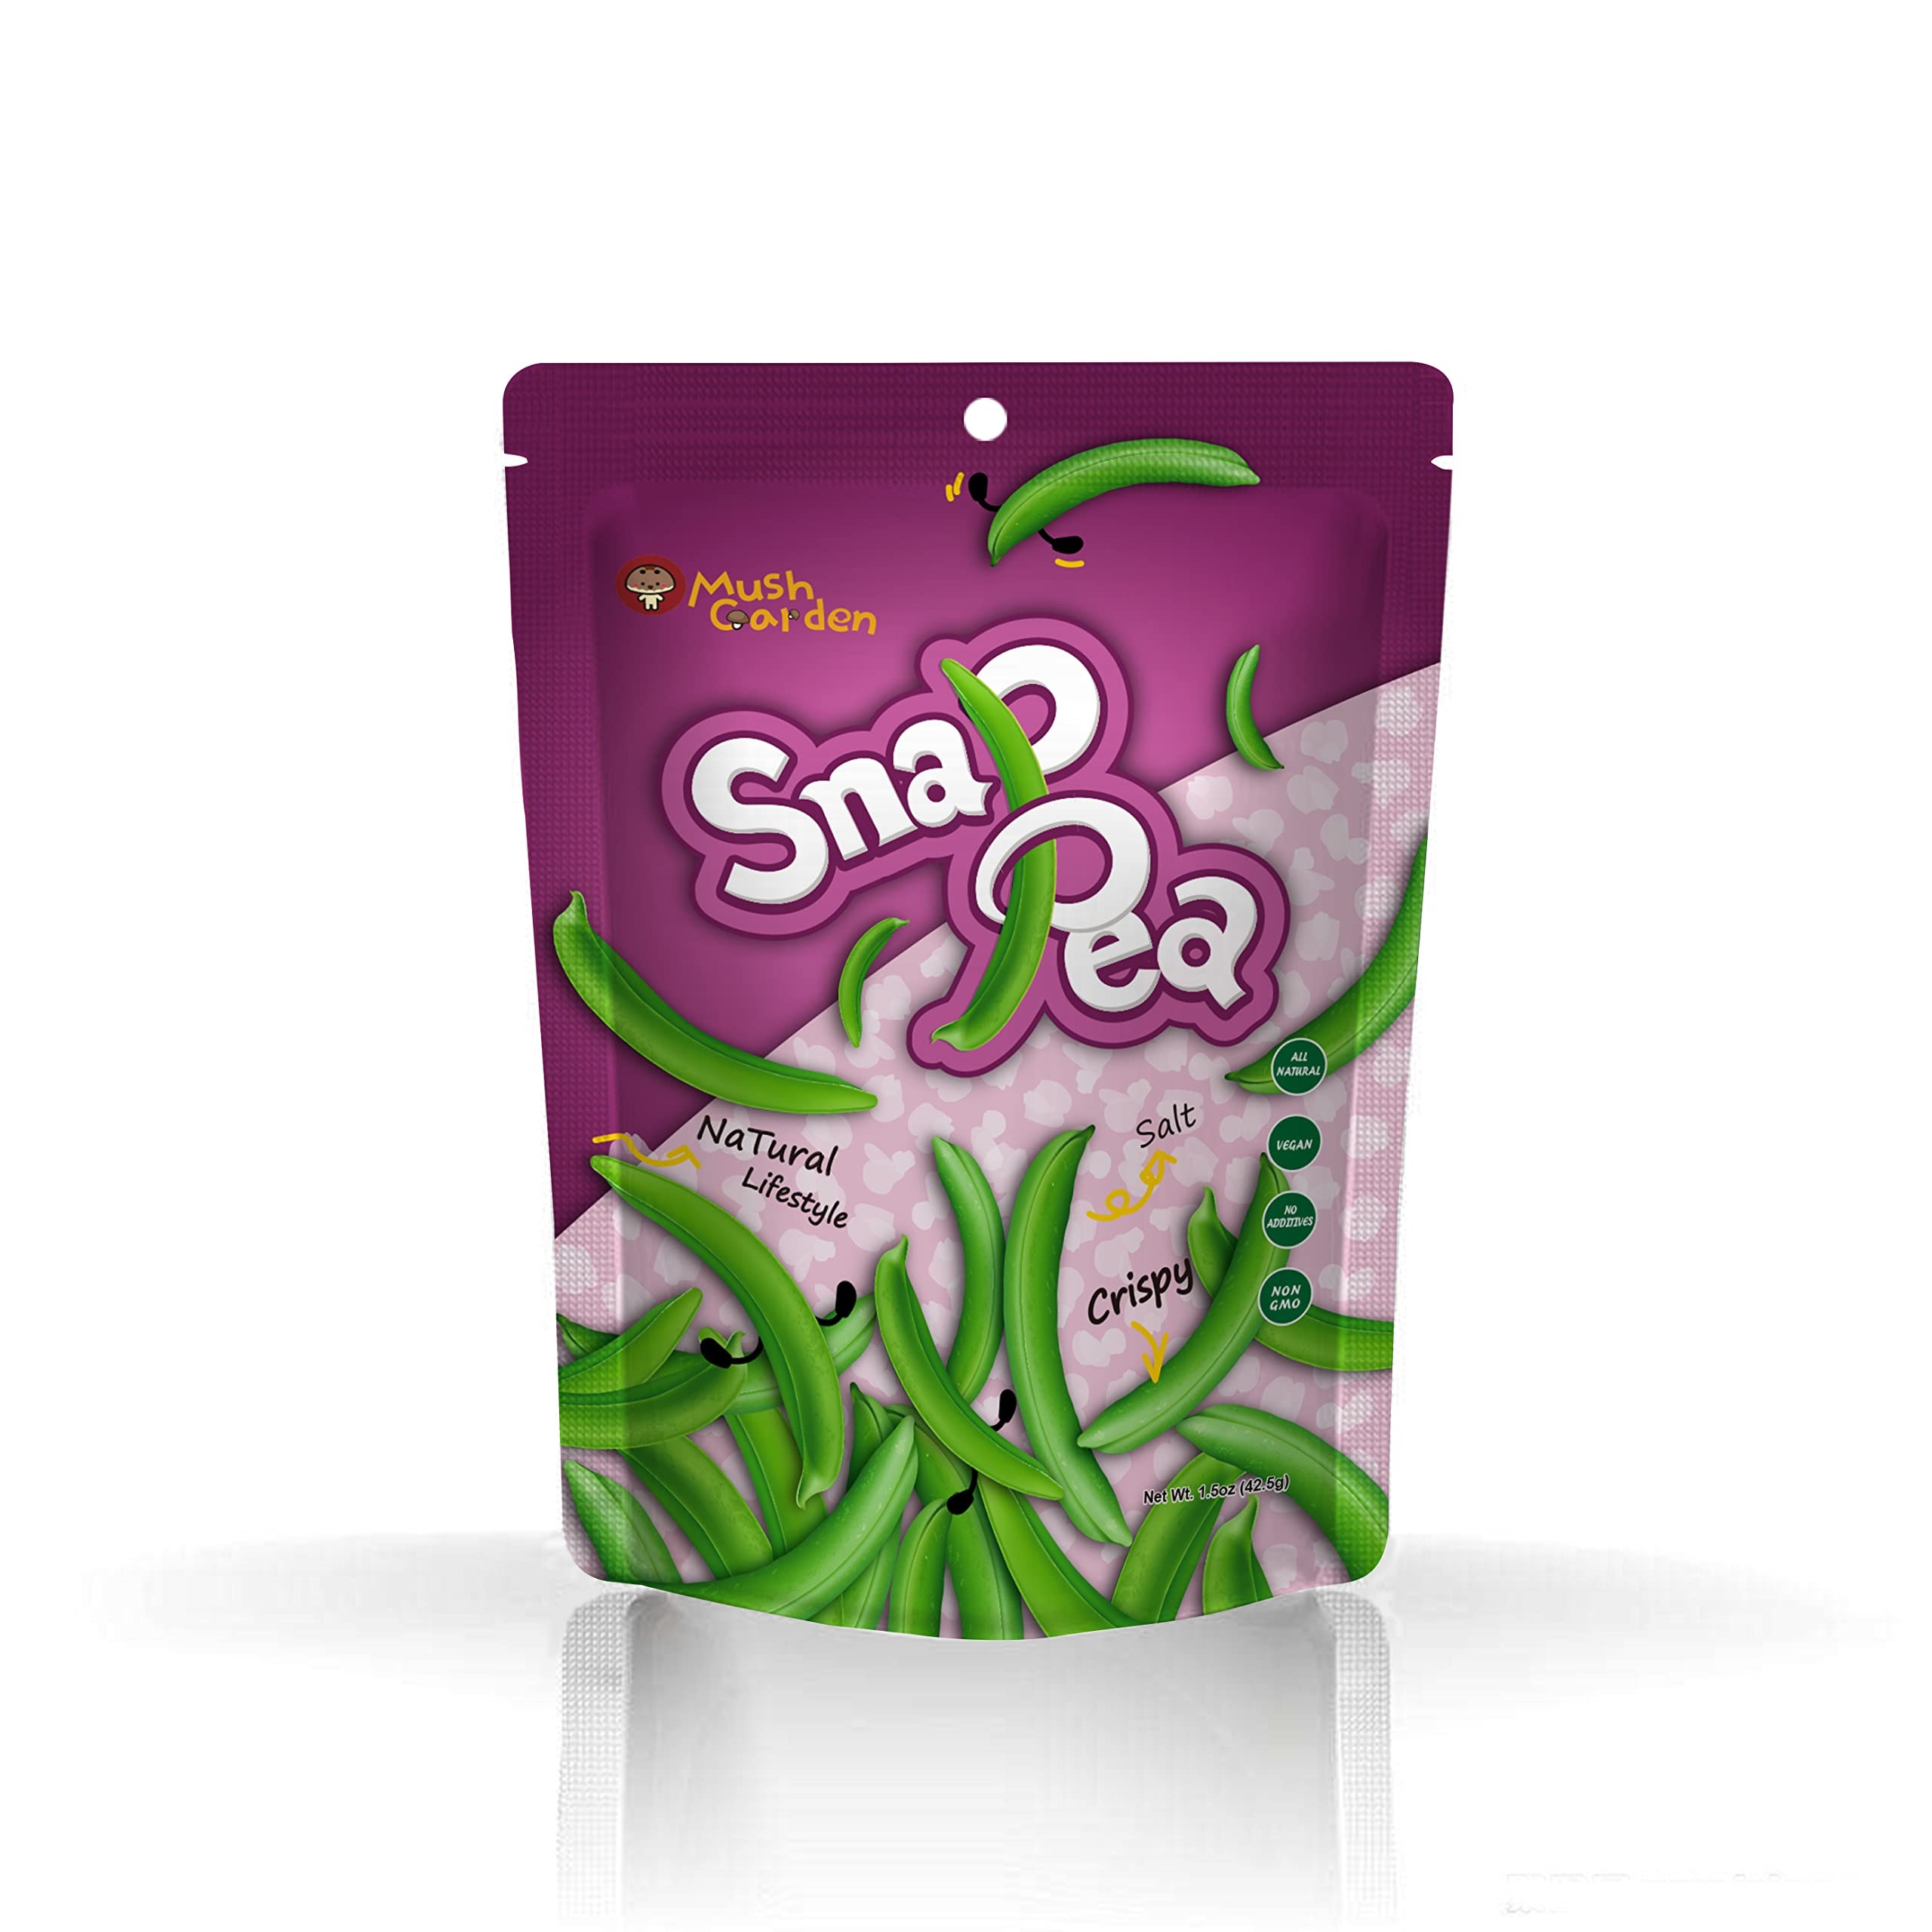
Item Name: Snap Pea Salty 1.5oz
Bullet Point 1: ALL NATURAL,VEGAN,NO ARTIFICIAL FLAVORS,NON GMO
Bullet Point 2: HEALTHY TASTY AND LOW CALORIE SNACK - No Trans Fats, No Cholesterol!
Bullet Point 3: Vacuum-fried(Low Temperature and Negative Pressure) vegetable and fruit snacks, MushGarden provides a perfect balance between nutritions and flavors than any traditionally processed snacks.
Bullet Point 4: A pleasurable and guilty-free eating experience without health concerns.
Bullet Point 5: Healthy, tasty foods that not only benefit us nutritiously, but also brighten our taste buds upon the initial crunch.
Product Description: Introducing our MushGarden Snap Pea! Take a bite into a crispy, crunchy and rich natural flavor! Ingredients: Snap Pea, Maltose, Sustainable Palm Oil, Sea Salt. Through our vacuum-fried mushroom chips, vegetable, and fruit snacks, MushGarden provides a perfect balance between nutritions and flavors than any traditionally processed snacks, giving our customers a pleasurable and guilty-free eating experience without health concerns. This is why we created MushGarden: to bring nature’s best gift, in the form of snacks and chips, to everyone.
Value: 1.0
Unit: Count

Price: 5.79